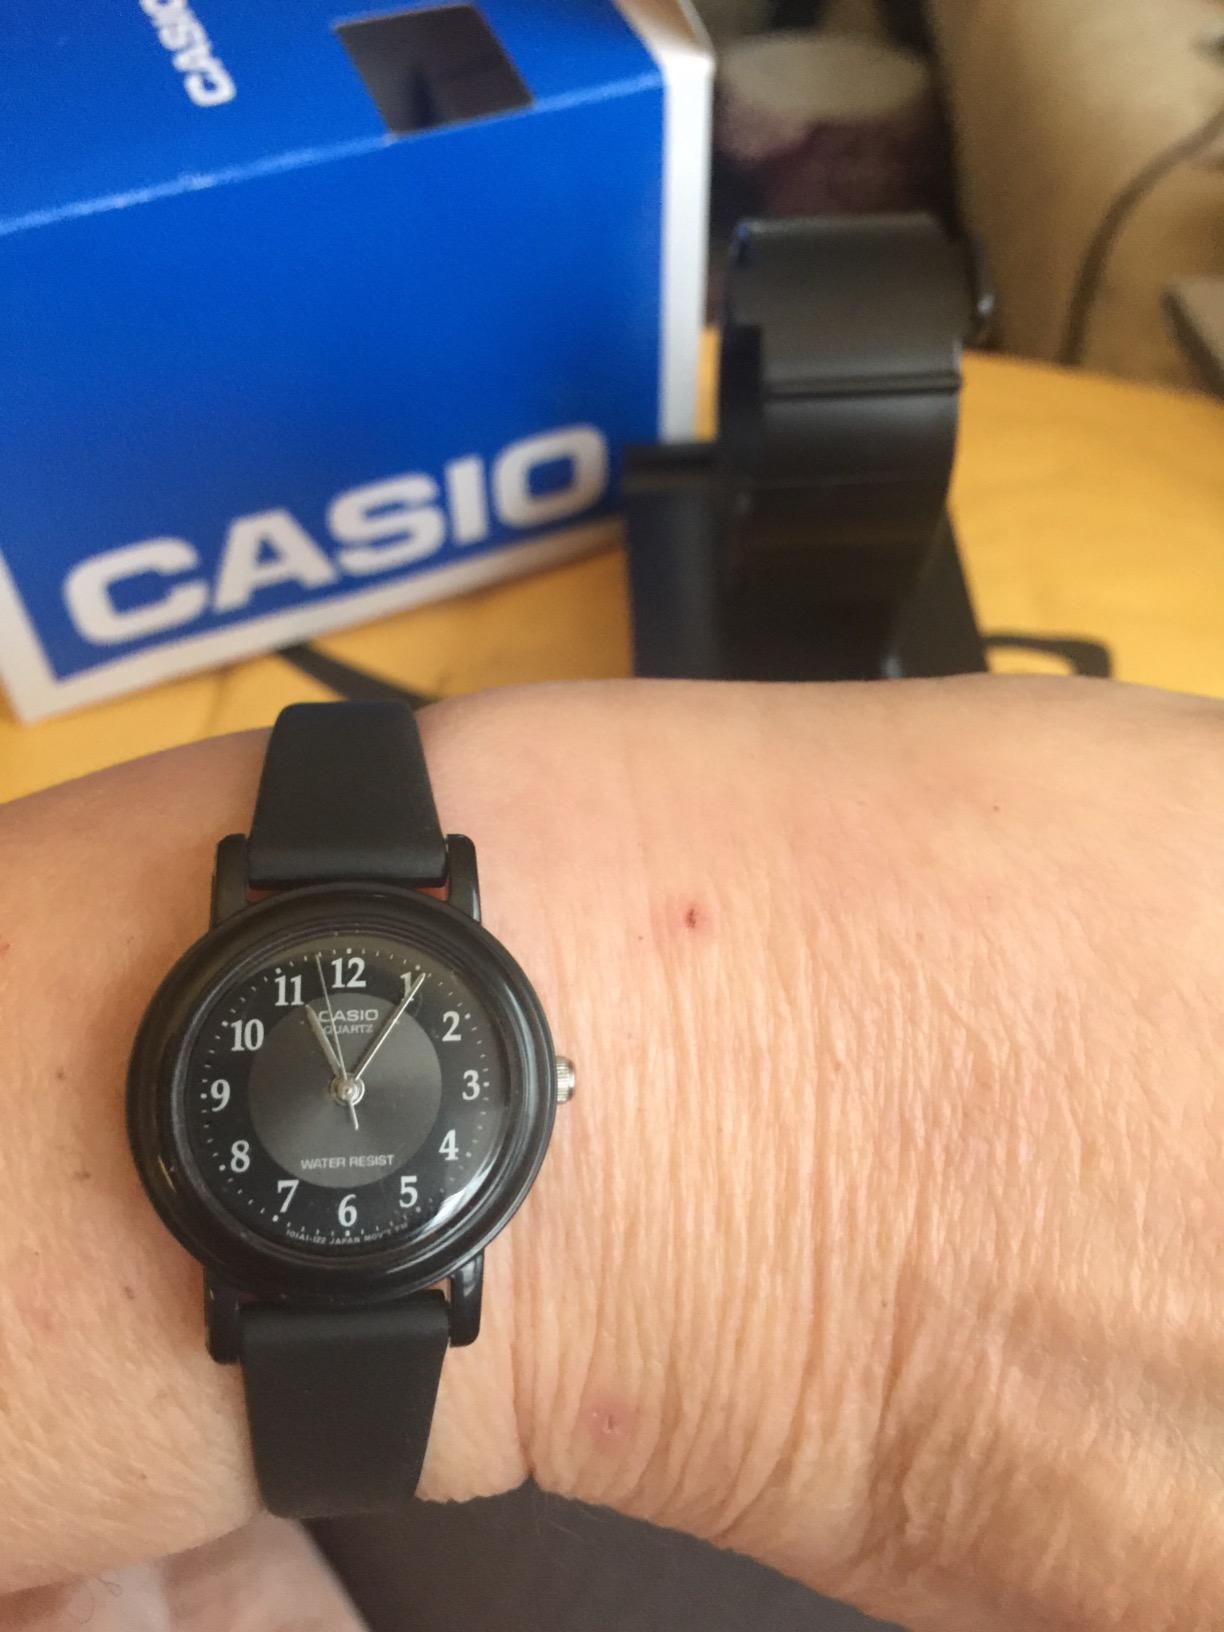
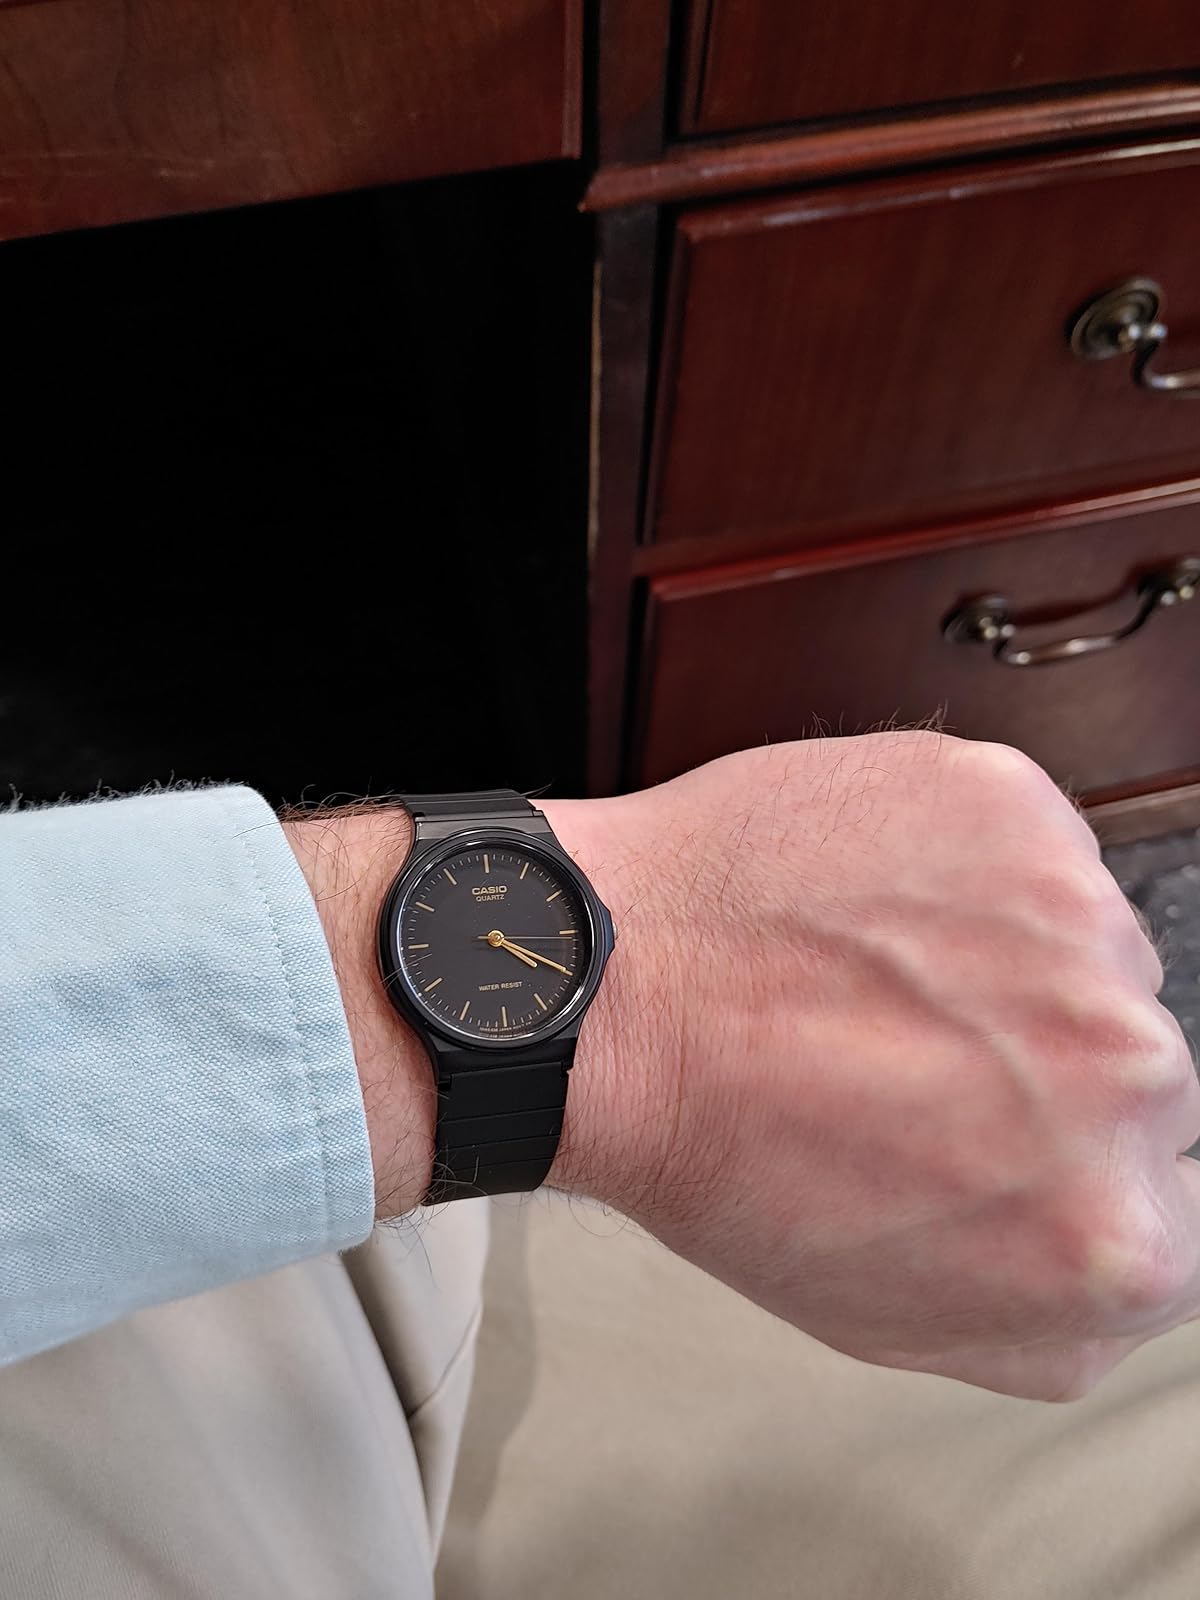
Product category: accessories_watch
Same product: no